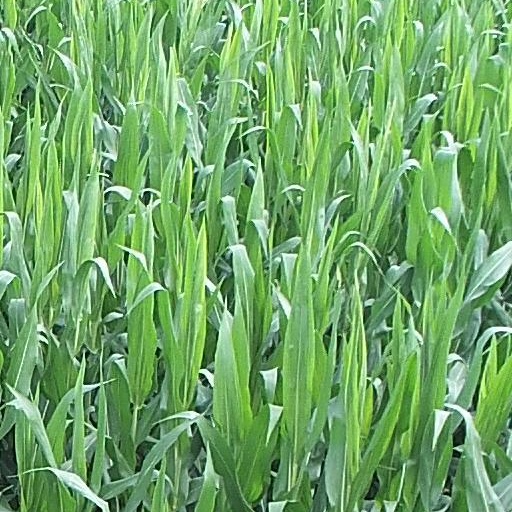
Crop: maize; corn